William Conselman

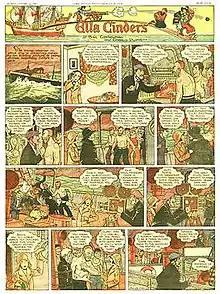
Bill Conselman and Charlie Plumb's "Ella Cinders" (January 26, 1930). To see this image at a readable resolution, go to The Myriad Worlds of Chris Roberson.

Born in Brooklyn, New York, Conselman arrived on the West Coast in 1920 and joined the staff of the "Los Angeles Times" as the assistant city editor. His play "And Then What", staged by the San Diego Players, opened November 6, 1923 at Balboa Park's Yorick Theater.